Bridges in Kyiv

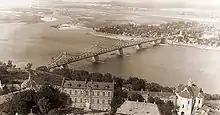
The

Within months after the Polish troops blew up the original chain bridge, that very summer 1920 the Ukrainian engineer Evgeny Paton proposed the reconstruction project that would have reused the old chains to be lifted from under water. However, rusting made the metallic parts of the old bridge unusable and for the following two years Paton worked on several projects of the Nicholas bridge's restoration. He ended up proposing to construct a totally new bridge but this proposal was declined by the supporters of the reusing of the old elements from underwater. The year of 1923 passed in arguing between the two proposals. The construction overseen by Paton was finished by 1925. The was named after the former Soviet People's Secretary of Internal Affairs and a fierce Bolshevik, Yevgeniya Bosch.